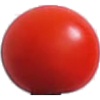
Label: Tomato Cherry Red 1